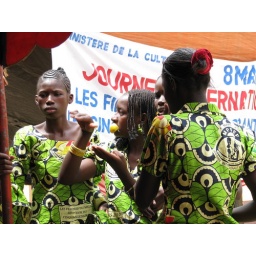
I like how she's holding the orange in her mouth so she can sign